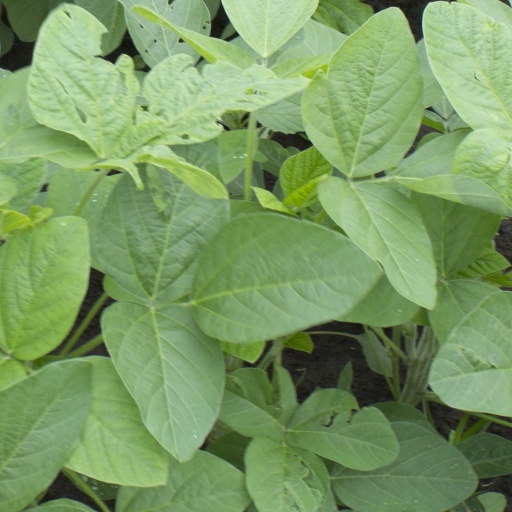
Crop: soybean